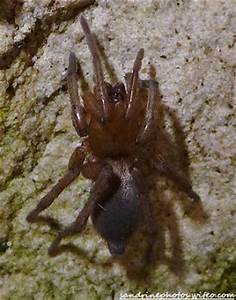
Label: ragno